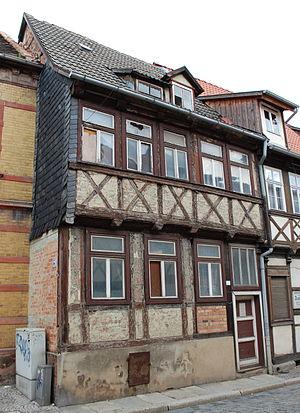
La maison située au Altetopfstraße 14 est un monument historique de la ville de Quedlinbourg, dans le Land de Saxe-Anhalt, en Allemagne.